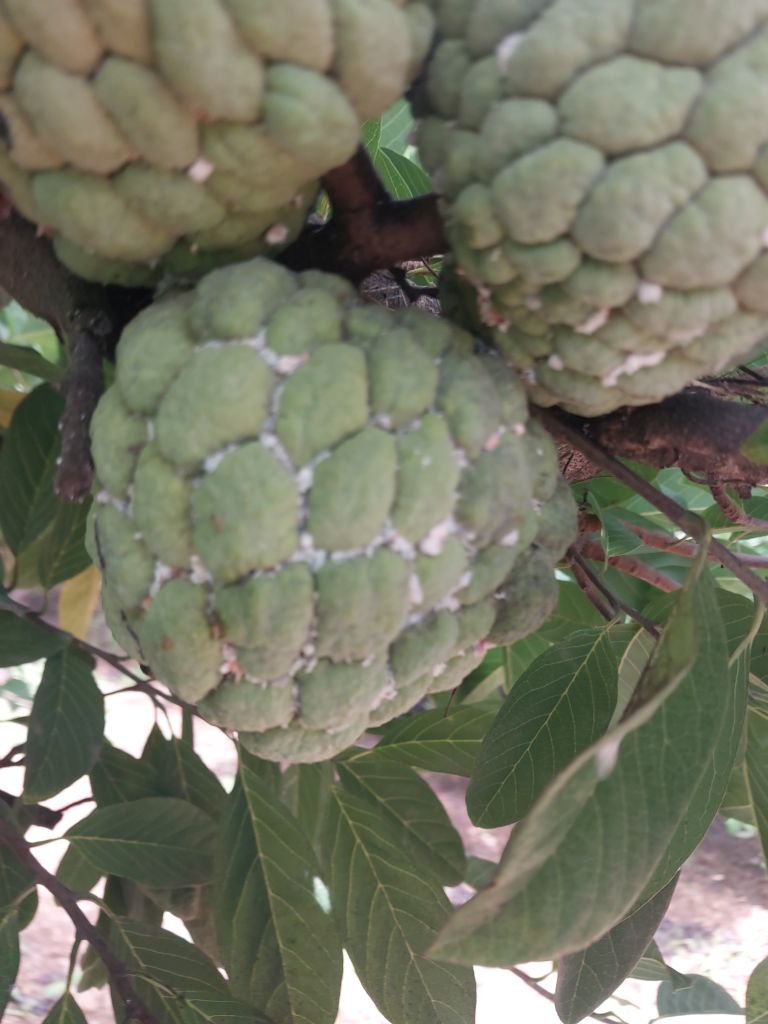
Disease label: Mealy Bug